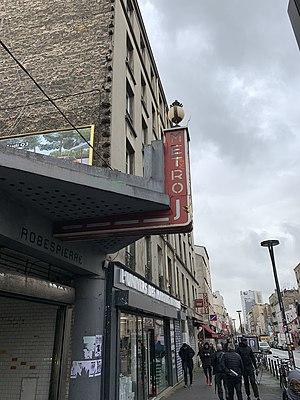
Entrée de la station de métro Robespierre, Montreuil, Seine-Saint-Denis.